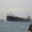
Label: ship